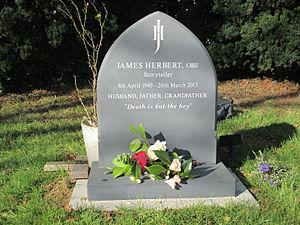
James Herbert, né le 8 avril 1943 dans le quartier d’East End à Londres et mort le 20 mars 2013 dans le Sussex, est un auteur anglais spécialisé dans le genre de l’horreur.